121st Siege Battery, Royal Garrison Artillery

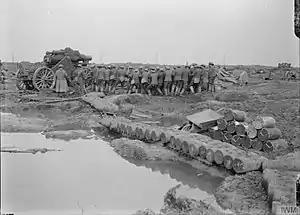
Positioning a 9.2-inch howitzer and its ammunition in the mud of the Ypres Salient, 1917.

On 16 September the group was transferred to Second Army when that formation took over control of the faltering offensive: the Battles of the Menin Road, Polygon Wood and Broodseinde were highly successful because of the weight of artillery brought to bear on German positions. But as the offensive continued with the Battle of Poelcappelle and First and Second Battles of Passchendaele, the tables were turned: British batteries were clearly observable from the Passchendaele Ridge and were subjected to CB fire, while their own guns sank into the mud and became difficult to aim and fire.